Peter Gusenberg

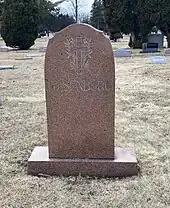
The Gusenbergs' graves at Irving Park Cemetery

Peter's brother Frank was the only initial survivor of the massacre. When police asked who had shot him, Frank replied, "No one shot me." He died later that night. Although the killers wiped out most of the North Side Gang, they missed their prime target, Bugs Moran. Moran had pulled up to the garage just as the shooters were entering. Because they were dressed as policemen, Moran assumed it was a raid and fled the area.